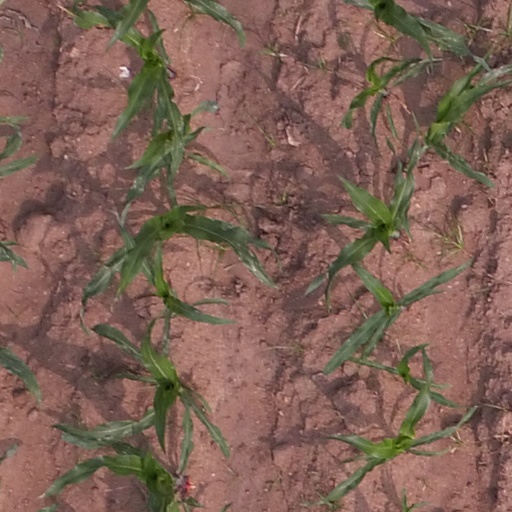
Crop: maize; corn